Trondheim Airport, Jonsvatnet

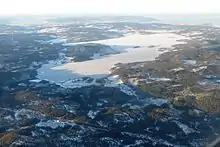
Aerial view of a frozen Jonsvatnet during winter. The city can be seen in the background.

Trondheim Airport, Jonsvatnet was a water aerodrome located at Valset on the lake of Jonsvatnet in Trondheim, Norway. The airport was built as the first permanent airport serving Trondheim and initially was used for Norwegian Air Lines' (DNL) routes which commenced in 1935. Ahead of the 1936 season, the airport was equipped with permanent installations, including wharfs and a small terminal building. In 1937, the airport was used by Widerøe, before DNL returned the following year.